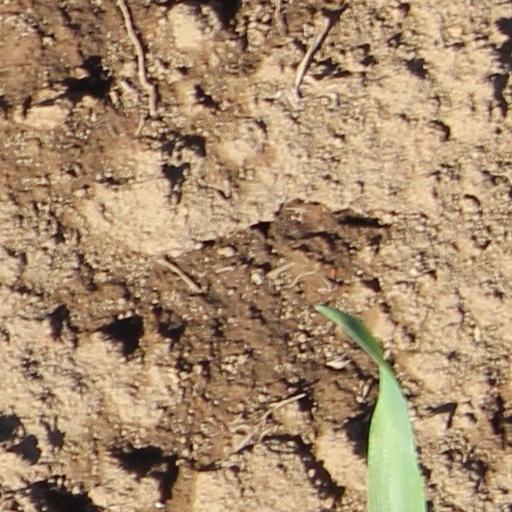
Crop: wheat